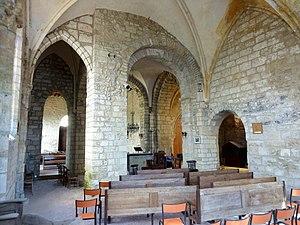
L'église Saint-Pierre-ès-Liens, ou Saint-Pierre-aux-Liens, est une église catholique paroissiale située à Condécourt, dans le département français du Val-d'Oise. Elle remonte, dans ses parties les plus anciennes, à la fin du XIᵉ siècle : il s'agit de la base du clocher avec ses arcades en plein cintre retombant sur des impostes décorés de dents-de-scie, et sa voûte d'arêtes. Cette travée n'est pas visible depuis l'extérieur, car englobée dans des constructions plus récentes. Le premier étage du clocher octogonal est lui aussi d'un style roman archaïque, et ne devrait pas être antérieur au tout début du XIIᵉ siècle. Le second étage, plus simple, a été ajouté à la période gothique. Globalement, l'église Saint-Pierre-ès-Liens est d'une architecture assez simple, avec un seul niveau d'élévation, et se caractérise par la juxtaposition de quatre espaces carrés issues de quatre campagnes de construction distinctes, à savoir la nef rustique du XVIIIᵉ siècle ; la base du clocher déjà signalée ; le chœur gothique du second quart du XIIIᵉ siècle ; et la travée droite de la chapelle de la Vierge, au nord du clocher.